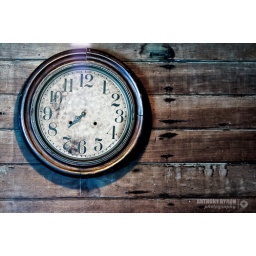
picture of a clock on th wall of a restaurant i visited in buderim